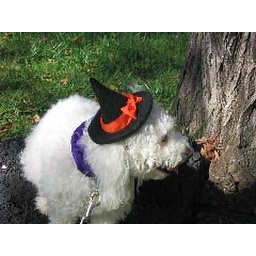
first hat borrowed from my sisters cat Photo by Blanchie